Sri Purushothaman Perumal Temple

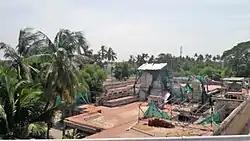
An aerial view of the temple

As per Hindu legend, the god Vishnu emerged as a Kadamba tree here, giving the name "Kathambanur", which later became "Karambanur". The name "Karambanur" is mentioned by Thirumangai Alvar in "Nalayira Divya Prabandam", in which he refers to the presiding deity as "Karambanur Uthaman". The temple is commonly called "Uthamar Kovil" derived from the presiding deity. The temple is also called Bhikshandar Kovil as the god Shiva is present in the form of Bhikshandar (a mendicant) and believed to have attained cure by worshiping Vishnu at this place.